Downey Studios

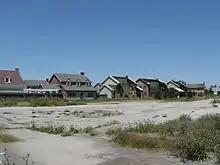
Backlot

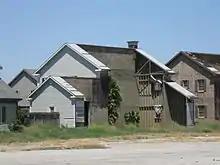
Rear of facade

The studios were created out of the former Rockwell International plant where the Space Shuttle orbiters as well as some vehicles for the Apollo space program were assembled. The studios occupied only a portion of the former plant with the Downey Landing shopping complex, a Kaiser Permanente hospital, a park, and Columbia Memorial Space Center museum taking up the remainder of the space.